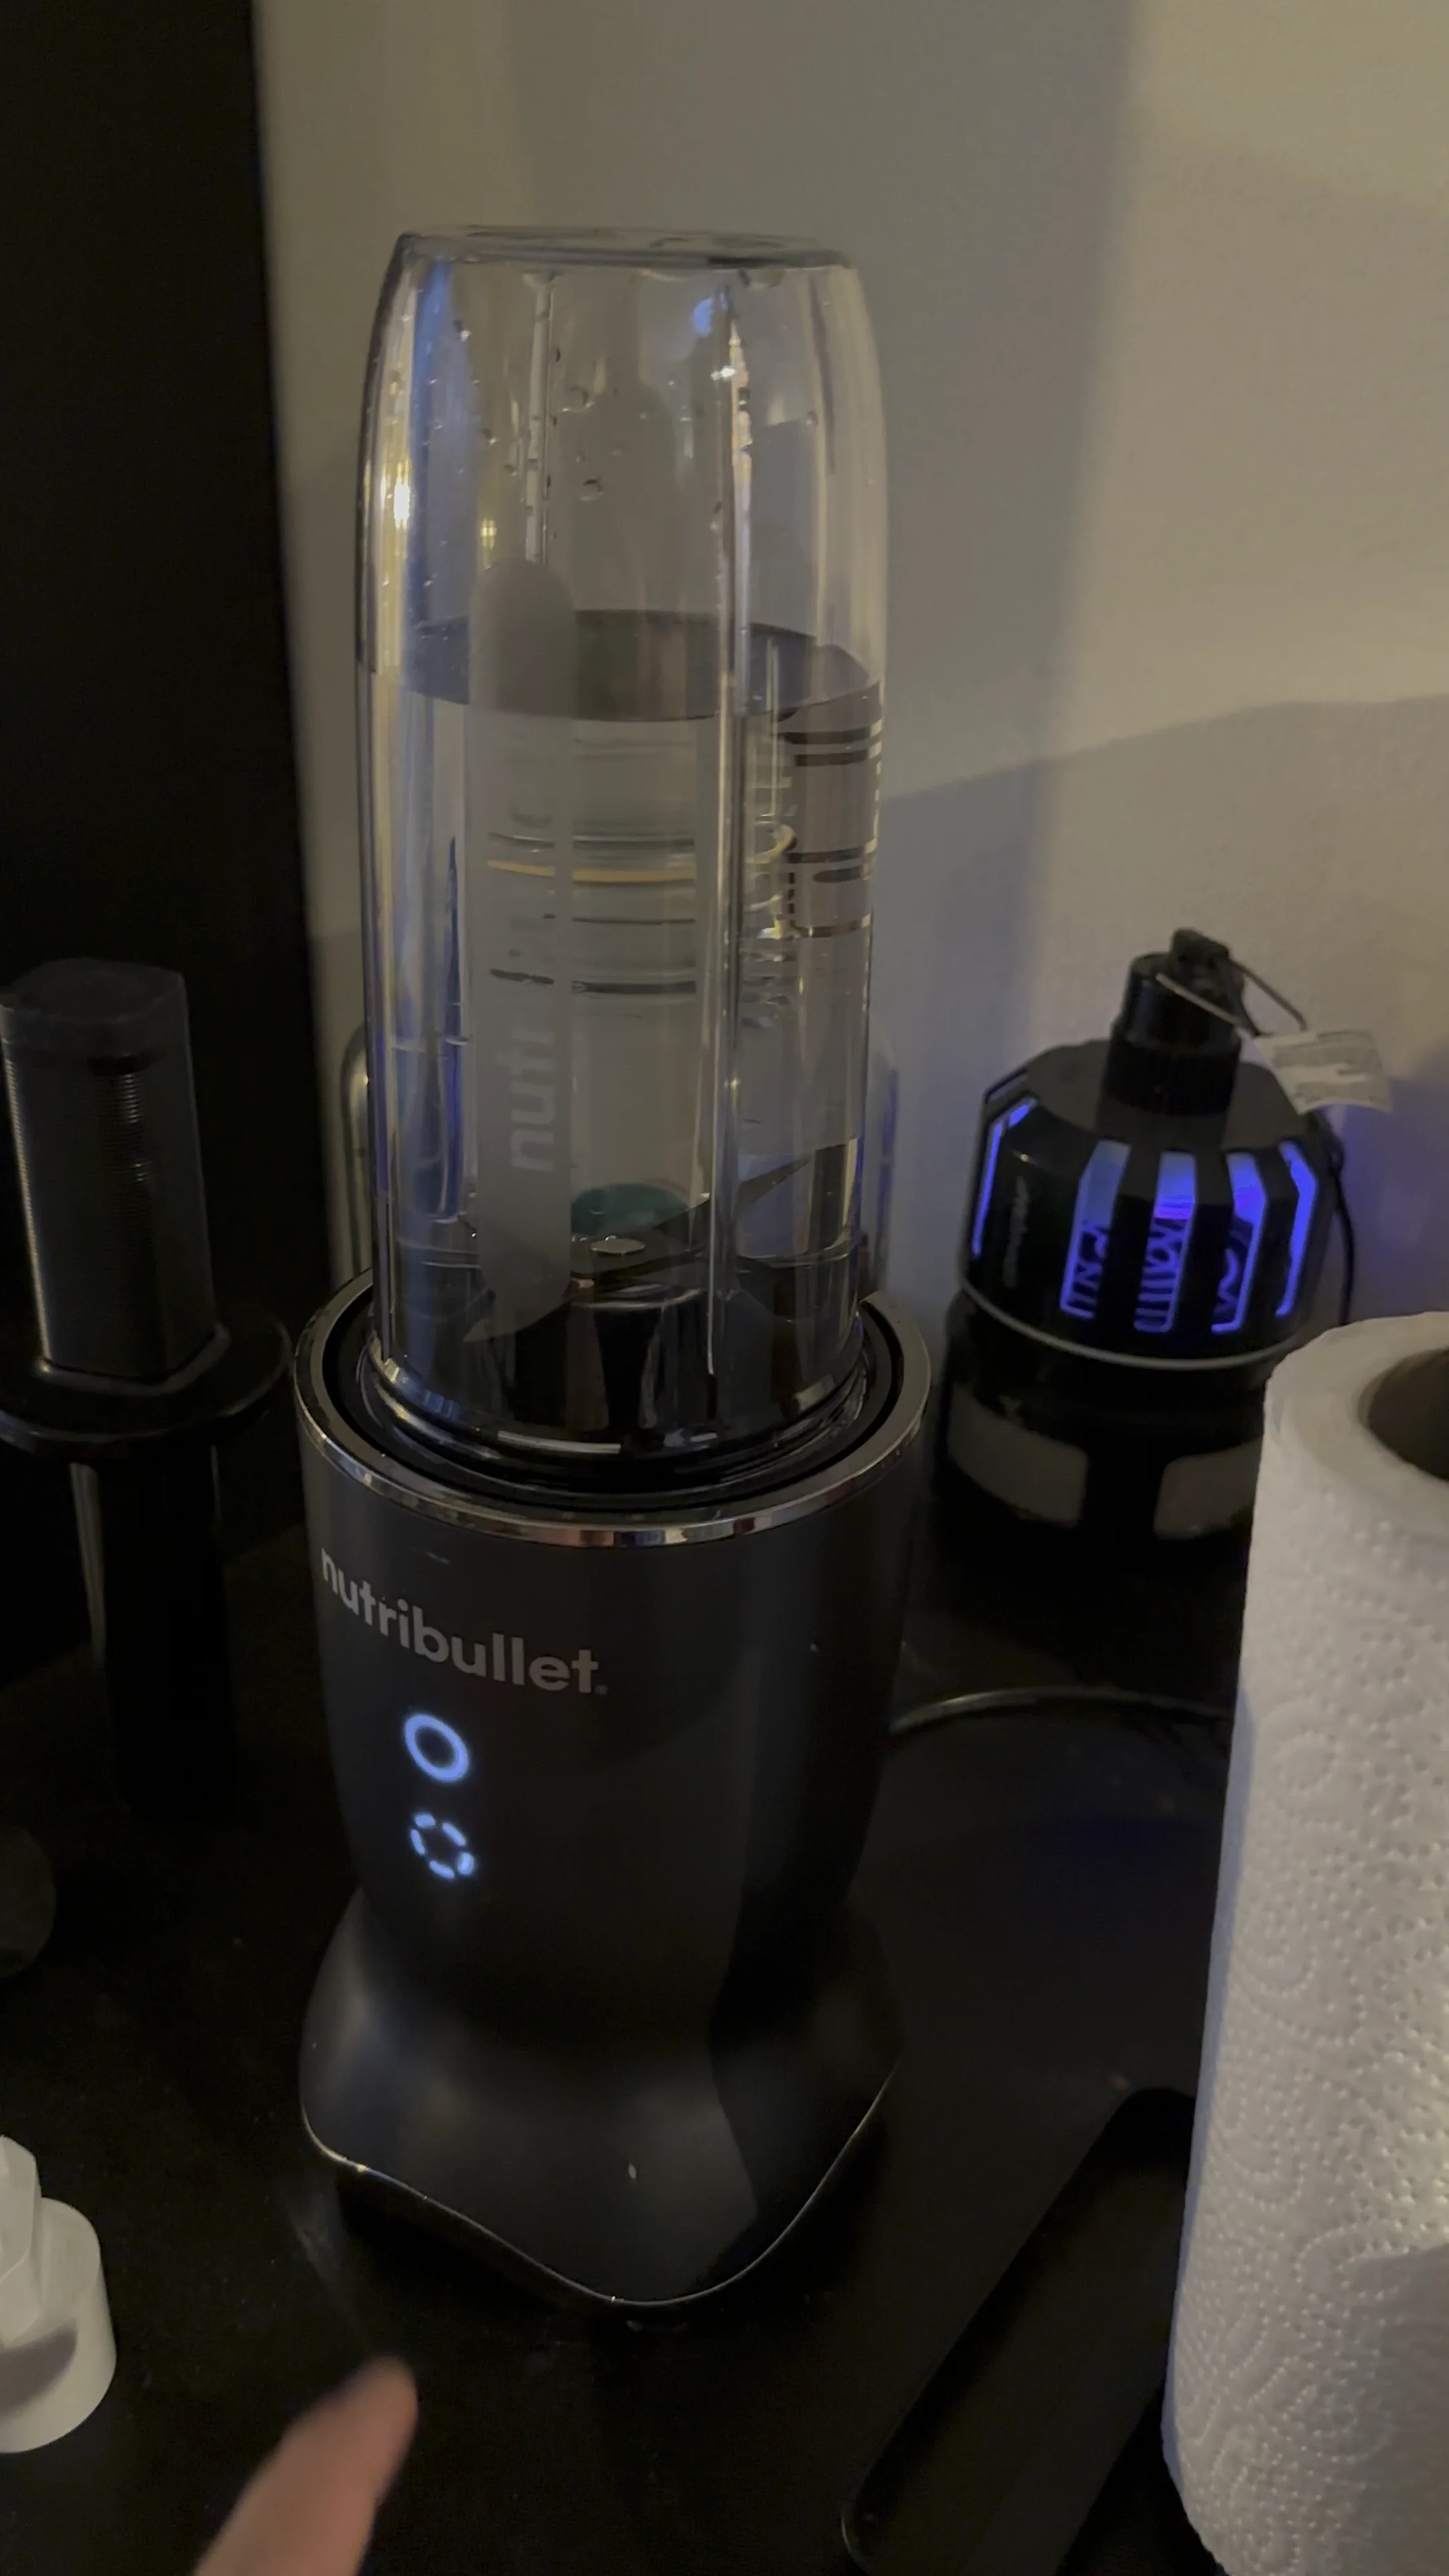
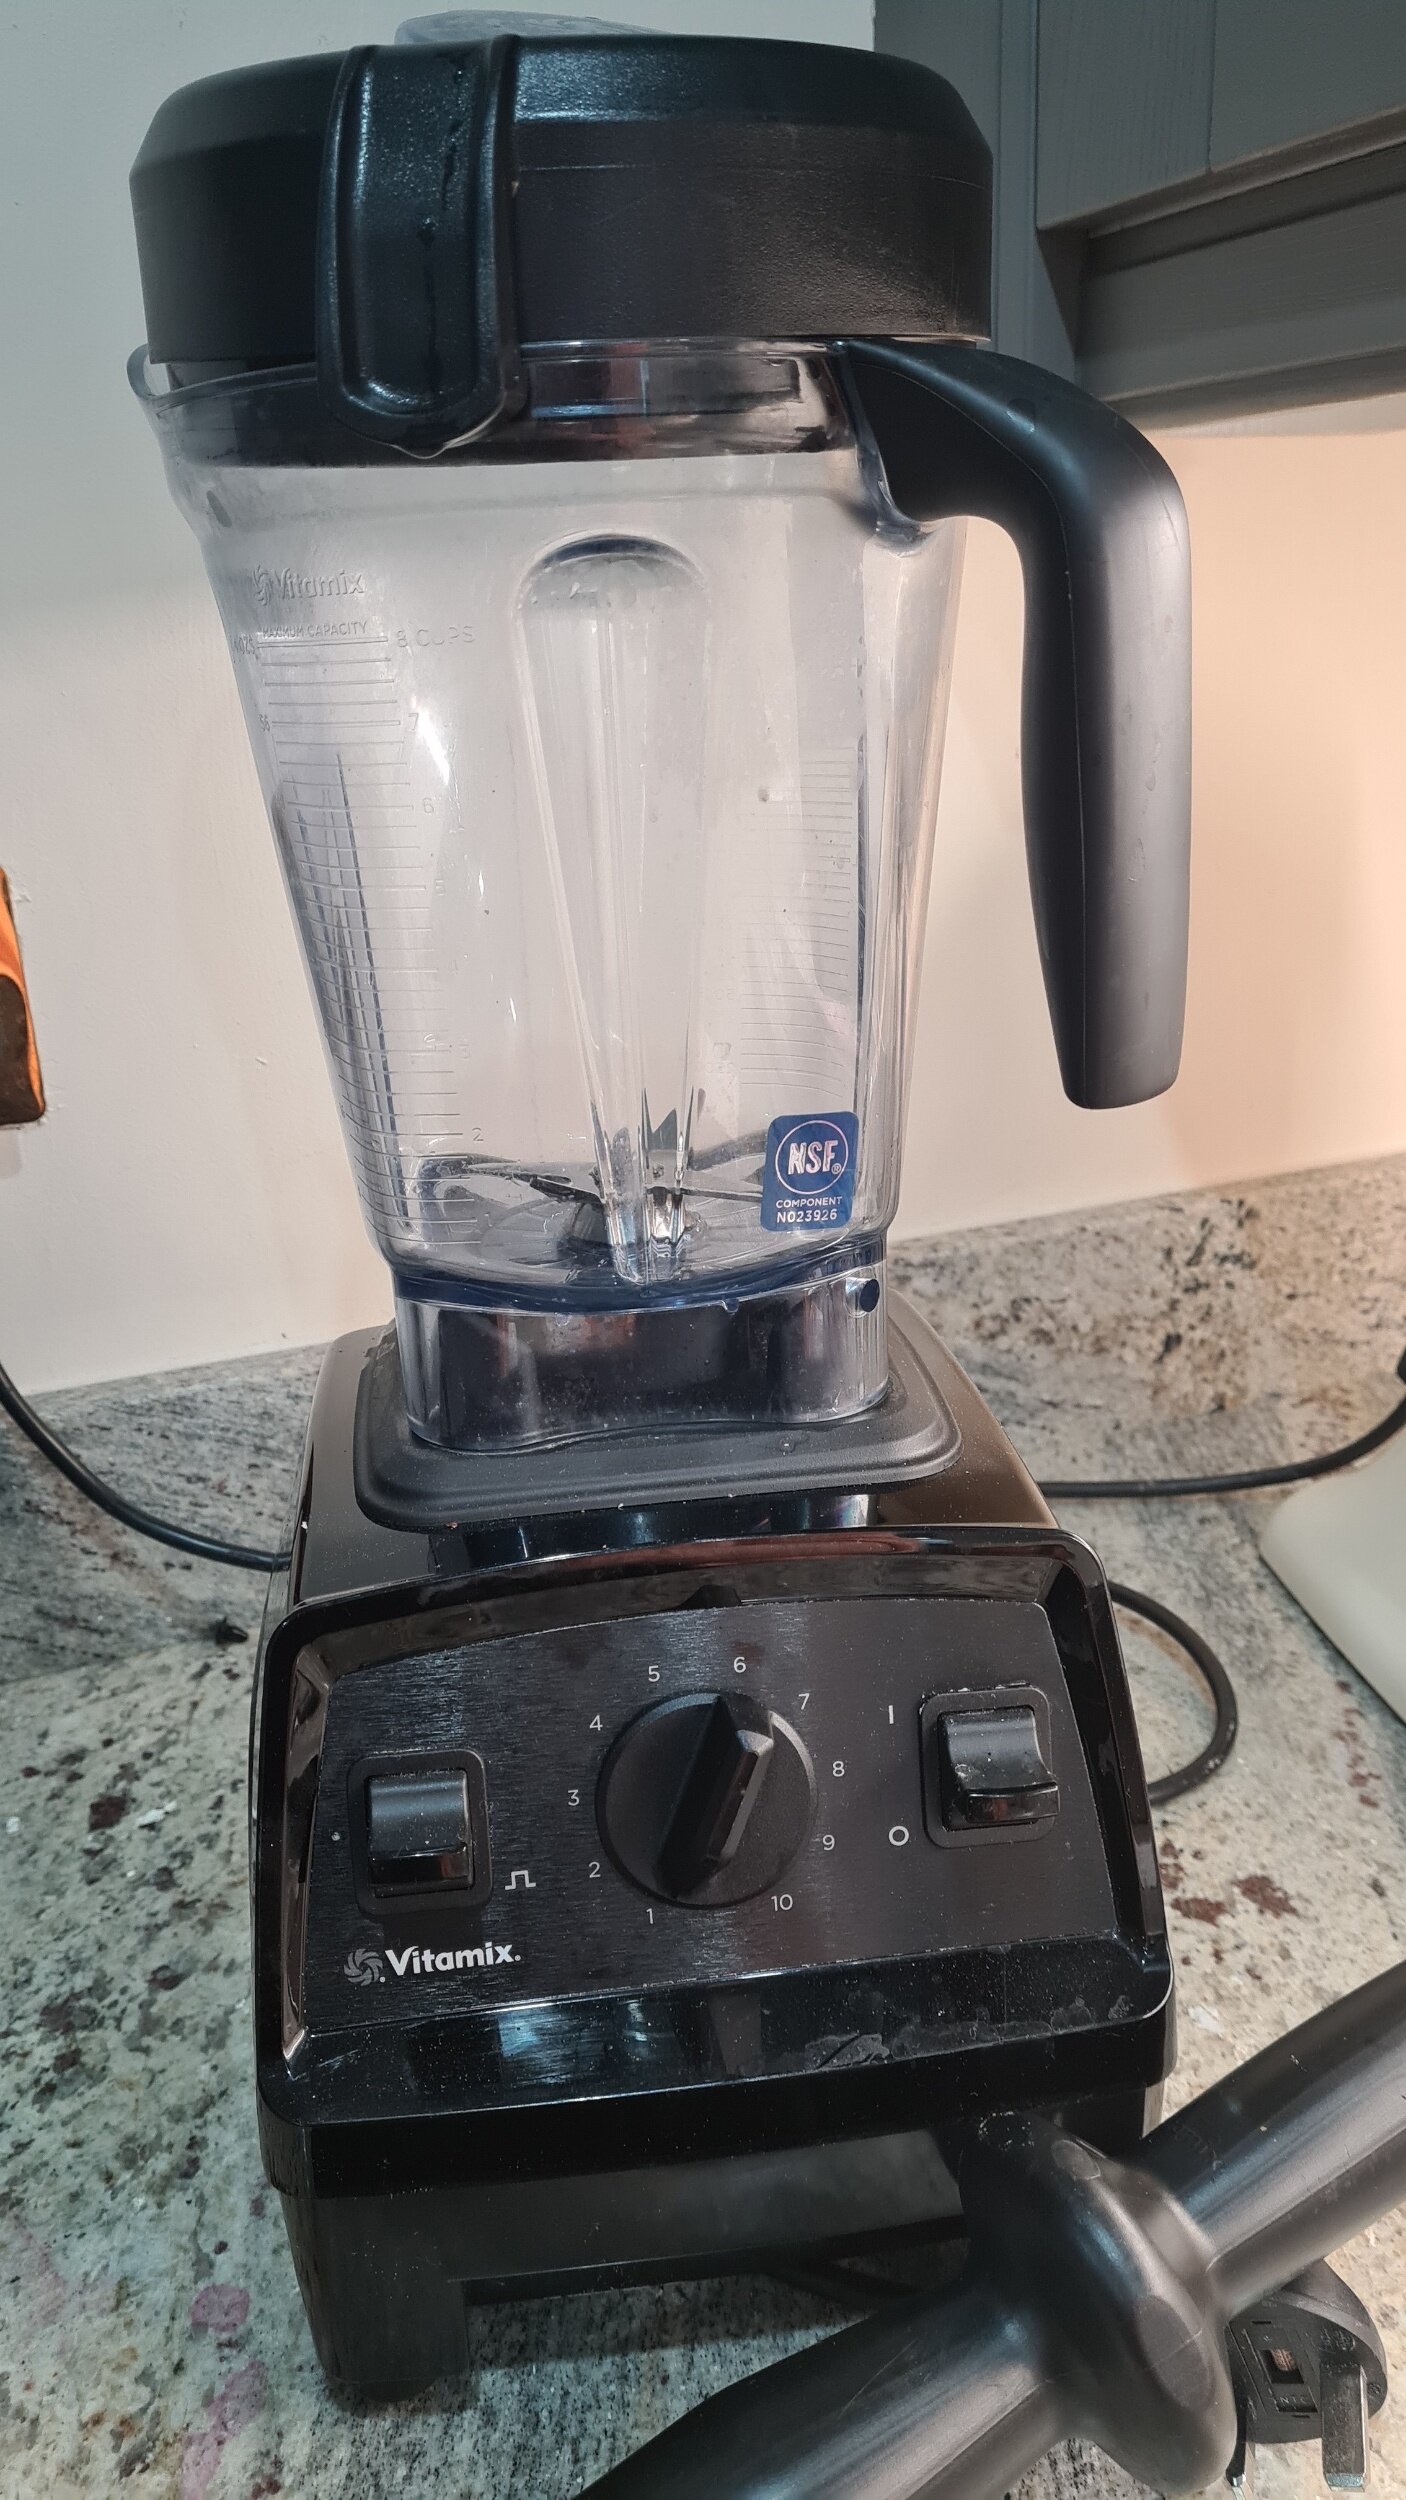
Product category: items_blender
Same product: no